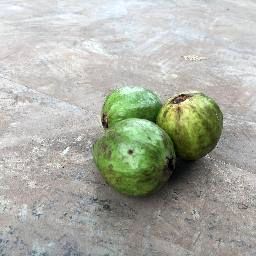
Fruit: Guava
Quality: Good